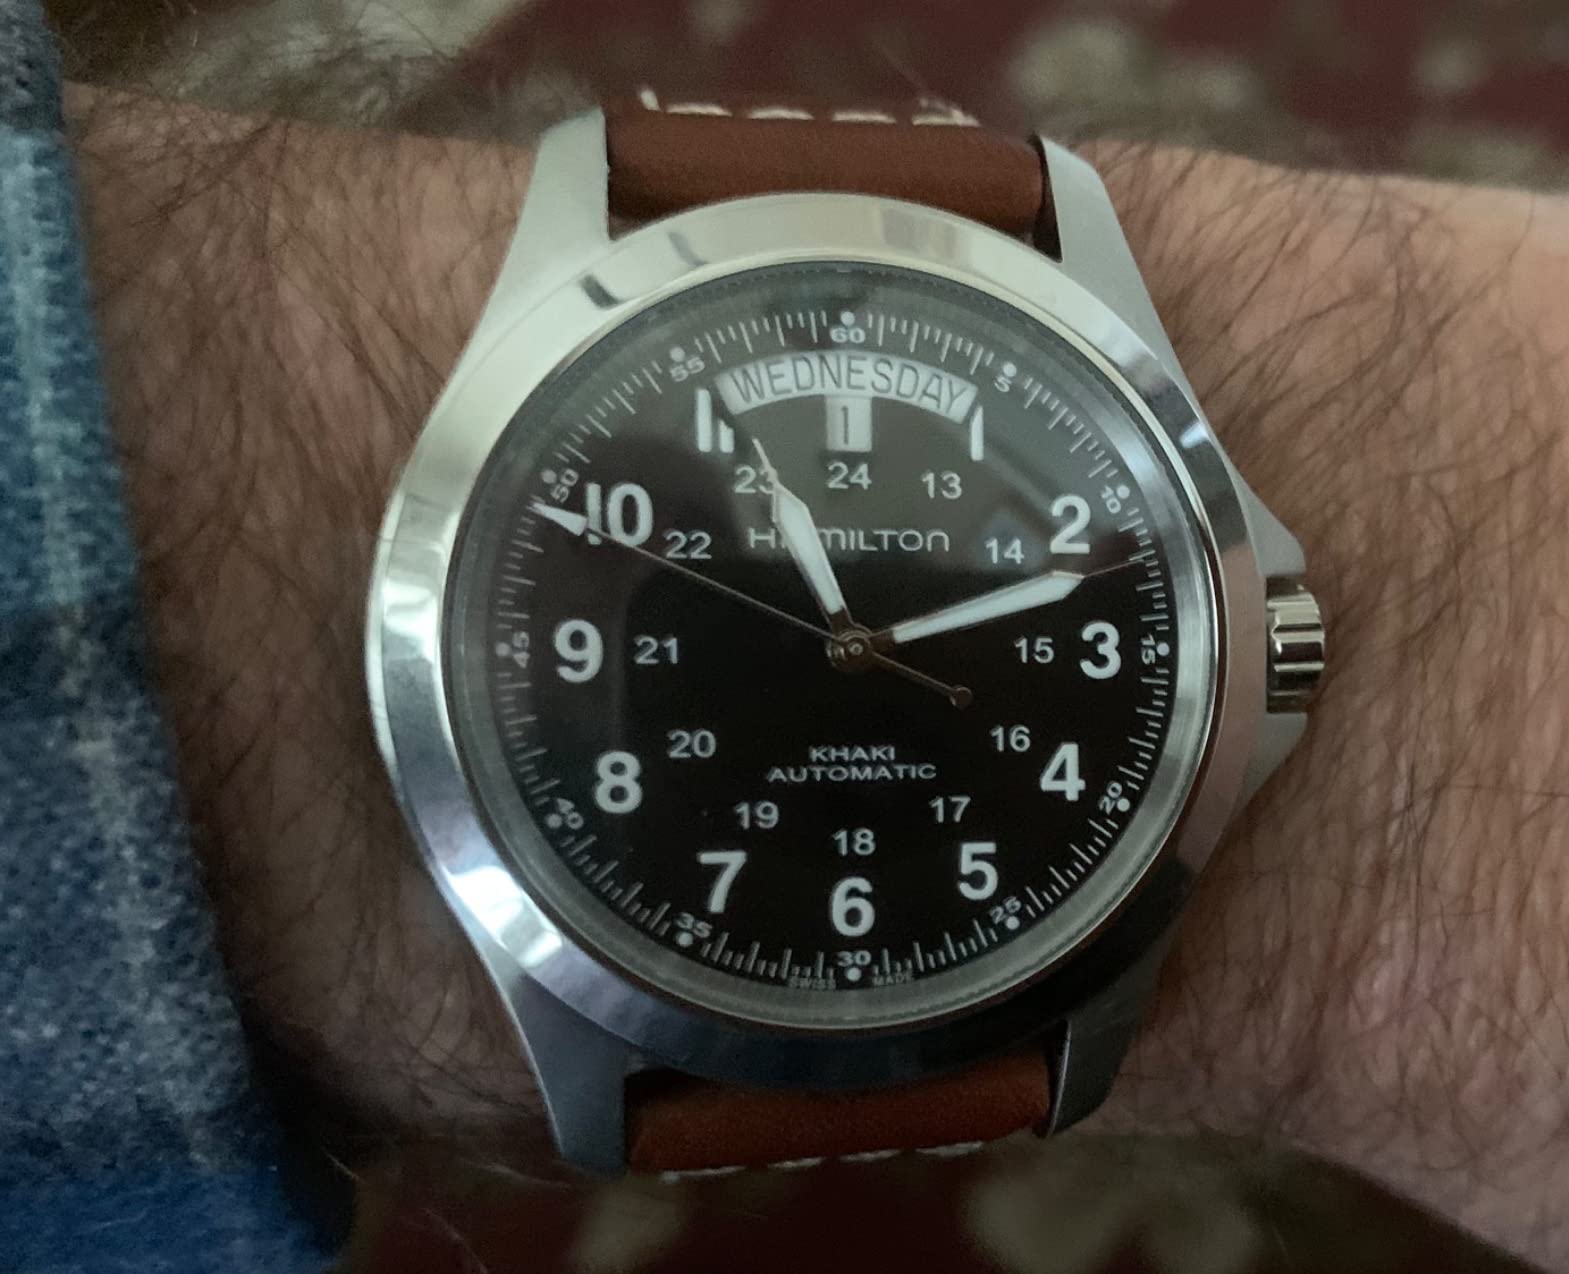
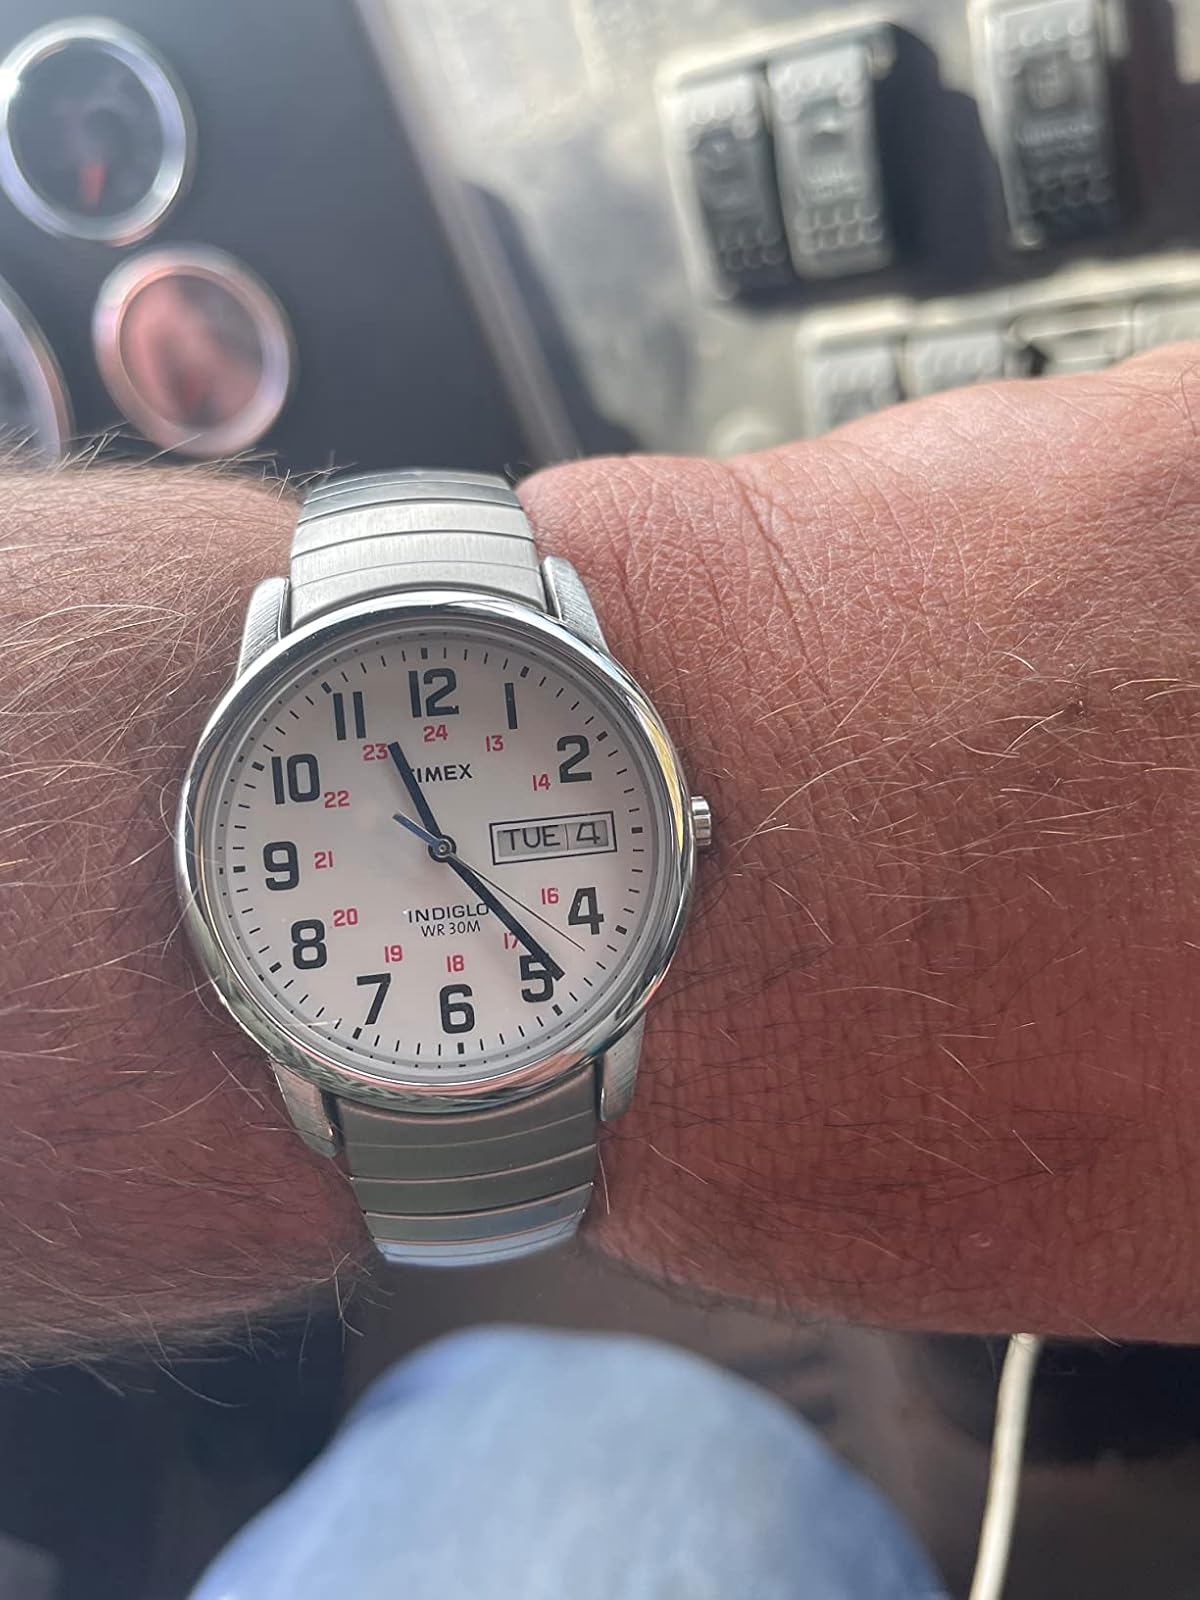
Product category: accessories_watch
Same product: no